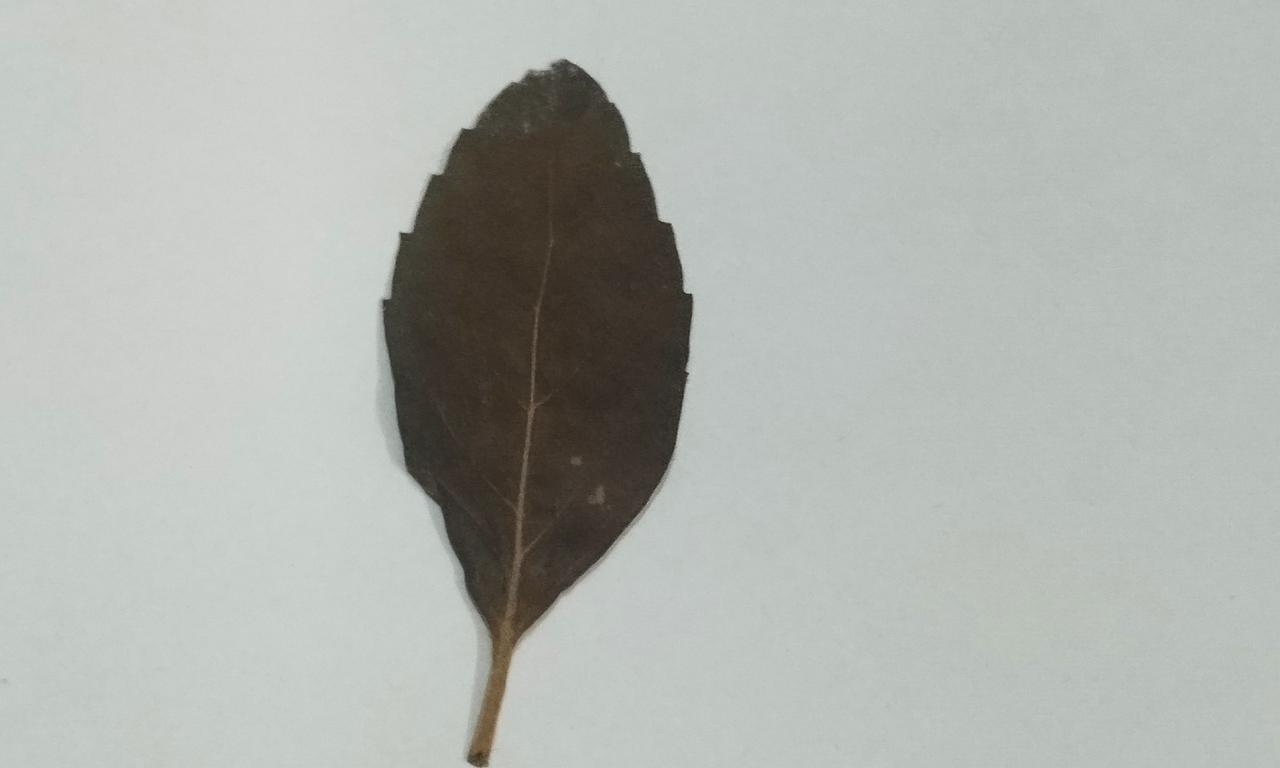
Label: Dried